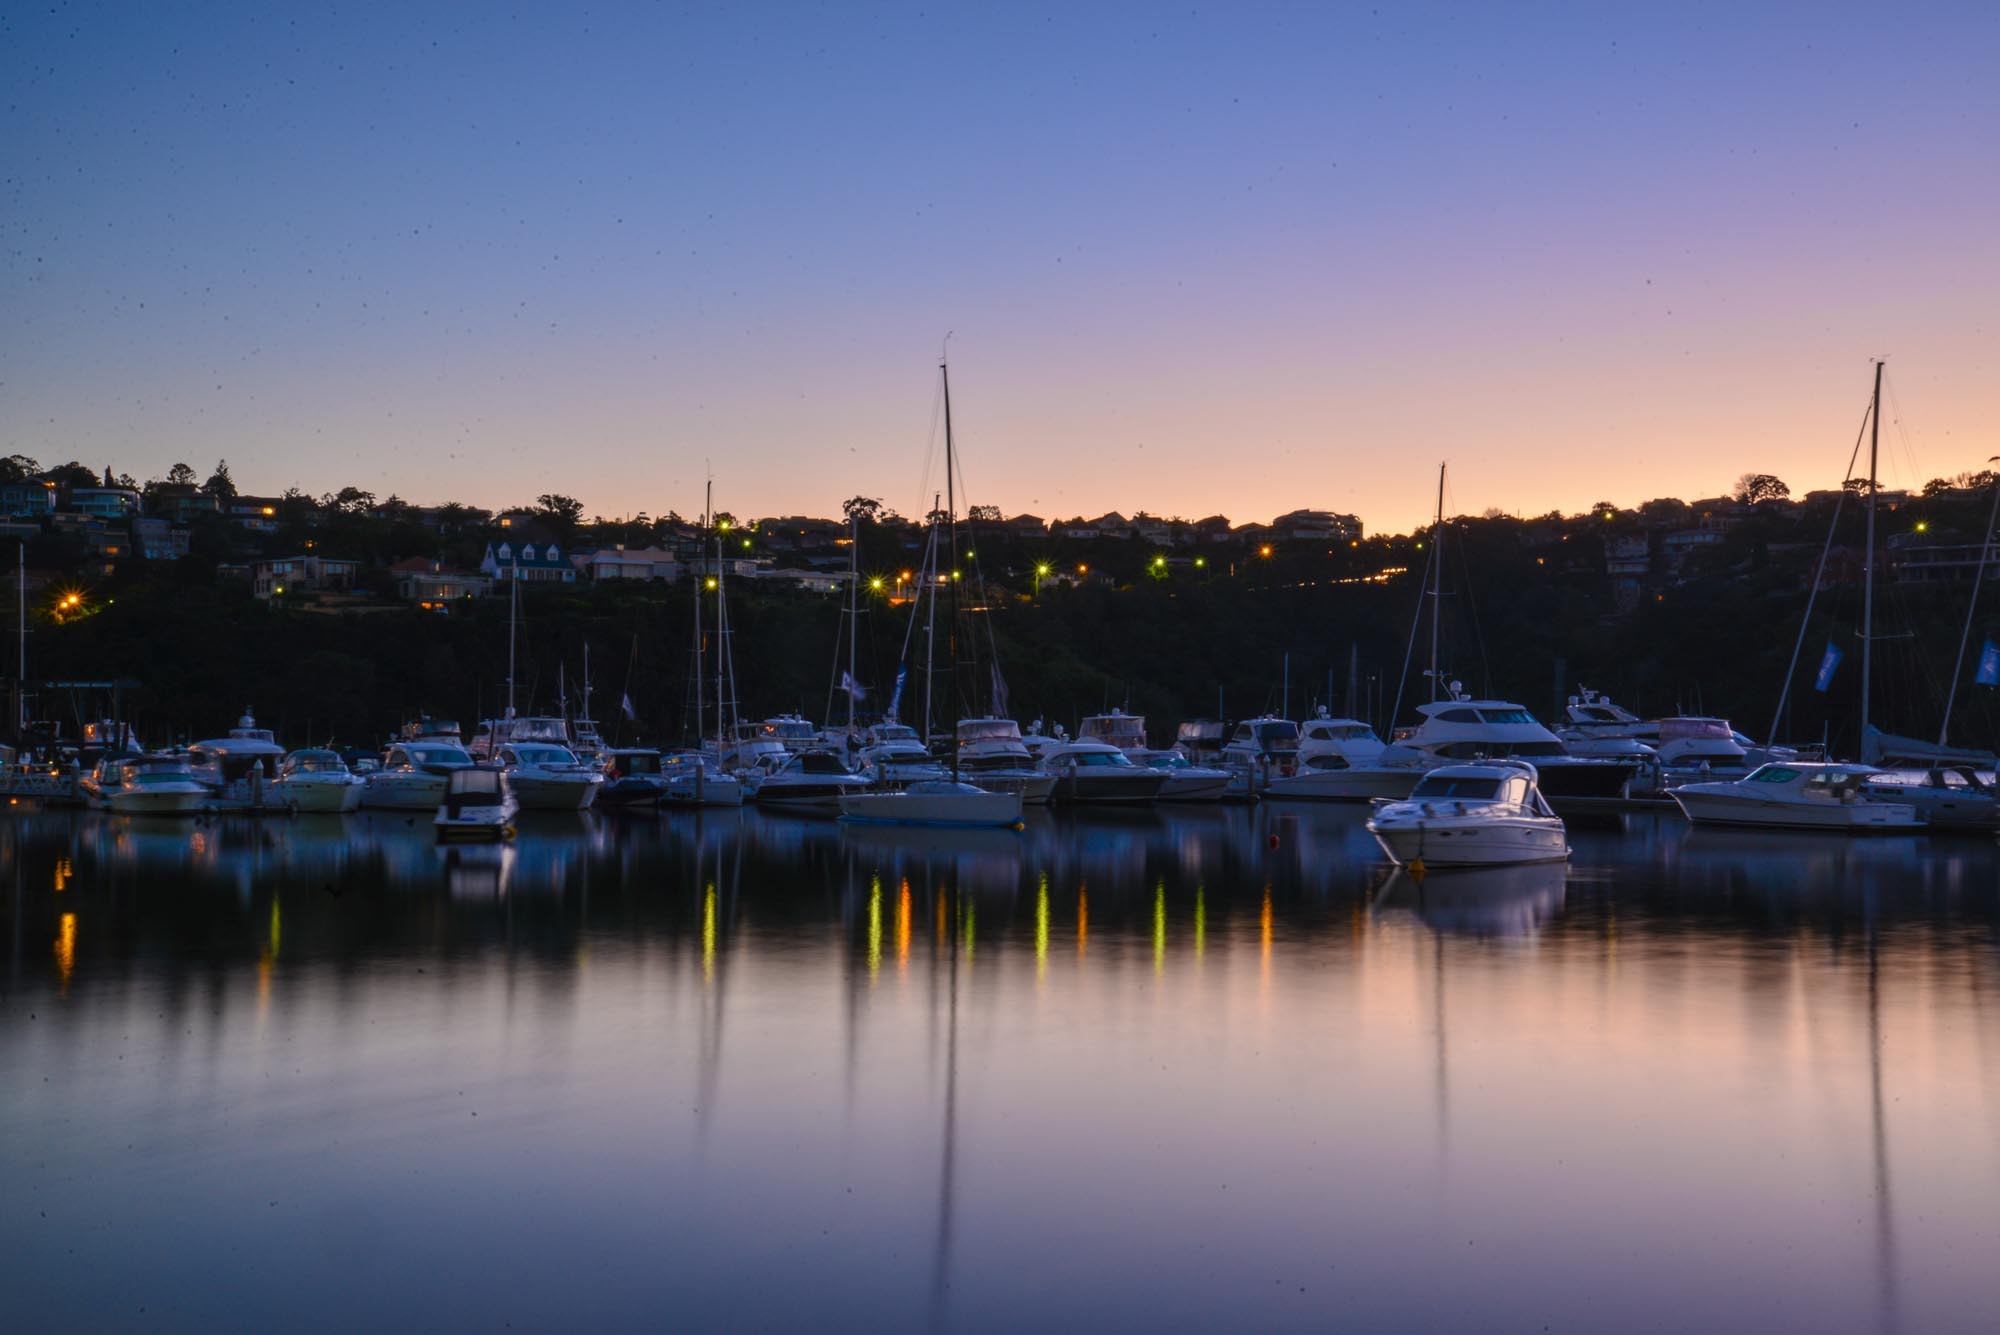
sea, water, horizon, dock, sky, sunrise, sunset, skyline, night, morning, dawn, cityscape, dusk, evening, reflection, vehicle, sydney, harbor, marina, australia, boats, spit bridge